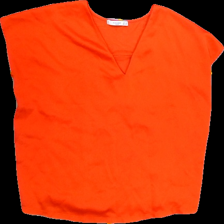
View: front
Type: Blouse
Category: Ladies
Brand: MANGO
Colors: Red
Material: 50%polyester 50%viscose
Pattern: Plain
Cut: Regular, V-collar
Size: XS
Season: All
Trend: No trend
Stains: No
Price range: 50-100
Recommended usage: Export